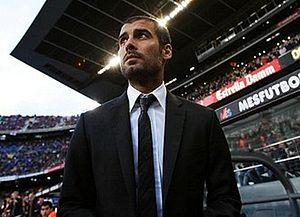
Josep_Guardiola.
Cet article recense les records et statistiques du FC Barcelone. Le FC Barcelone est le principal club de football de la ville de Barcelone. Il a été fondé en 1899 par Hans Gamper.